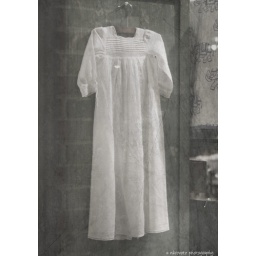
Child's dress in store window